Marcel Gaus

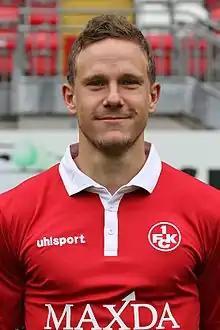
Gaus with 1. FC Kaiserslautern in 2015

Marcel Gaus (born 2 August 1989) is a German former professional footballer who played as a left-back.